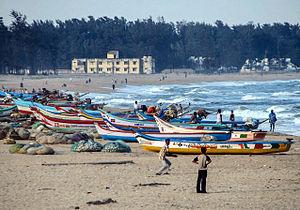
Bateaux de pêche, Mahâballipuram, Inde